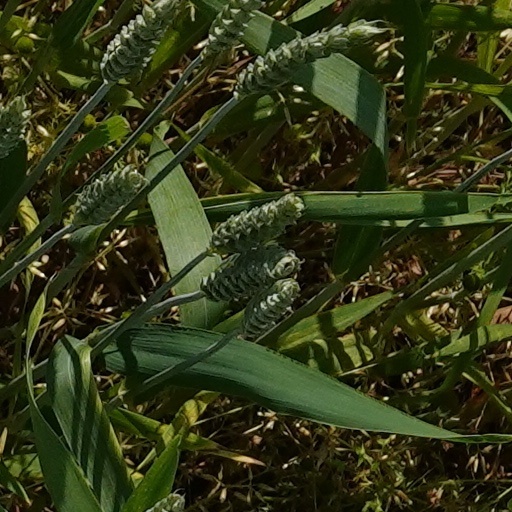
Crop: wheat